Menotti Garibaldi

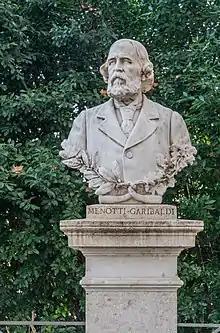
Bust in the Janiculum, Rome

After Anita's death in 1849, Garibaldi had a mixed upbringing, alternating between his paternal grandmother and Augusto Garibaldi, a cousin of his father, in Nice (then part of the Kingdom of Sardinia), then at his father's home in Caprera after 1856. He was partly educated at a military school in Genoa. In 1859, aged 19, Garibaldi joined his father's newly formed legion of Redshirts, the Hunters of the Alps, created to assist Sardinia against Austria in the Second Italian War of Independence. He took part in the Expedition of the Thousand against the Kingdom of the Two Sicilies, in 1860, during which he was wounded at the Battle of Calatafimi. In late May, Garibaldi was sent to watch the surrender of Sicilian general Ferdinando Lanza after the Siege of Palermo.